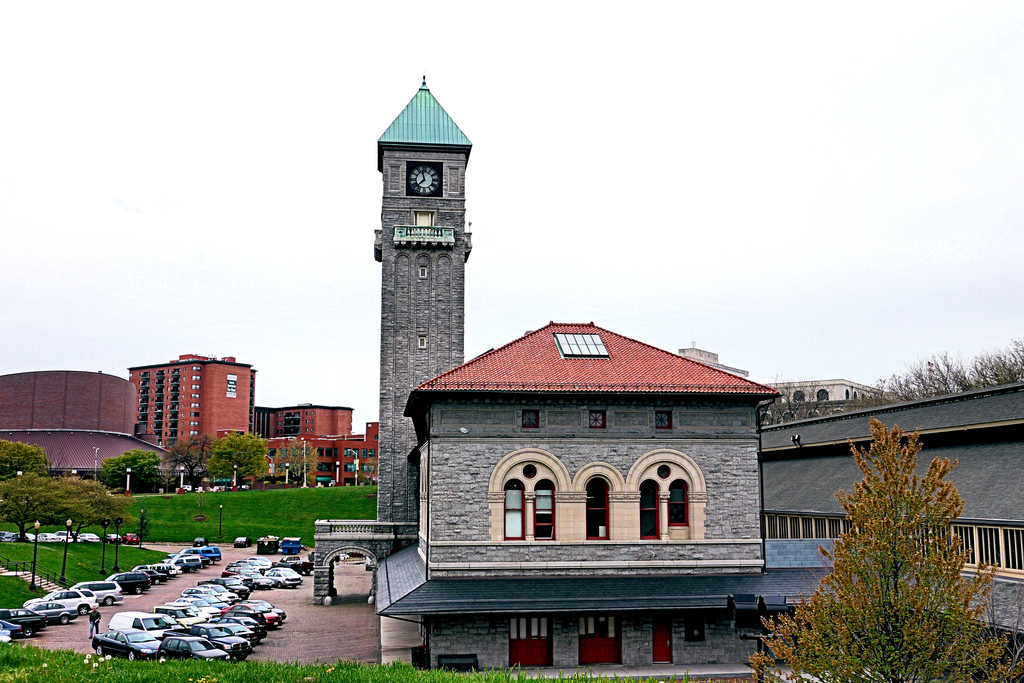
question: 二階建ての建物の屋根の色は何ですか？
answer: 赤色です。

question: 塔の屋根の色は何ですか？
answer: 青色です。

question: 塔には何が付いていますか？
answer: 時計です。

question: 駐車場に何人の人が見えますか？
answer: 1人です。

question: 二階建ての建物の上には何が設置していますか？
answer: 太陽光パネルです。

question: 駐車場には何台の車が停められてますか？
answer: 10台以上の車が停められています。

question: 二階建ての建物の外壁の色は何ですか？
answer: 灰色です。

question: 塔の時計は何時を指していますか？
answer: 8時です。